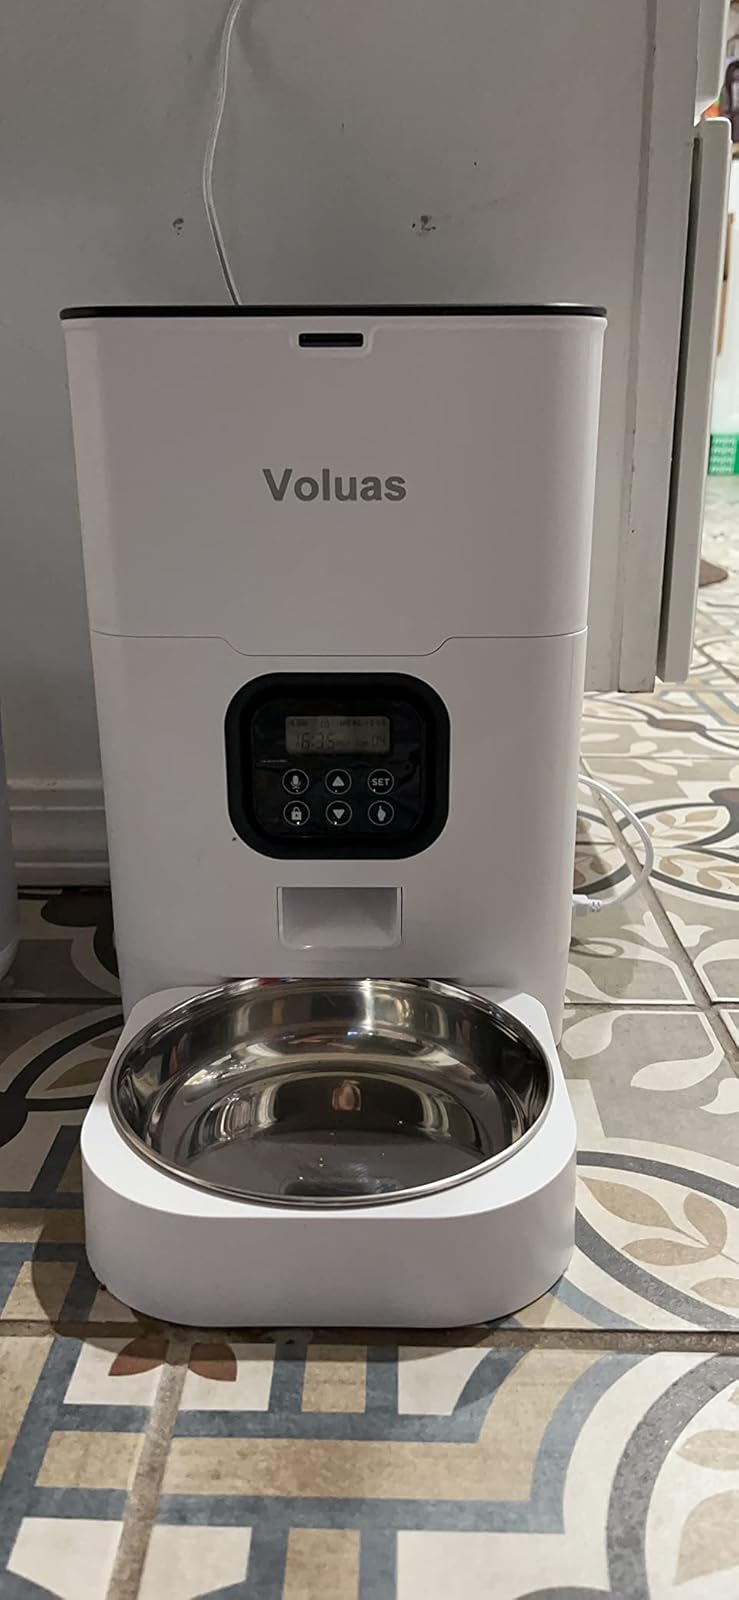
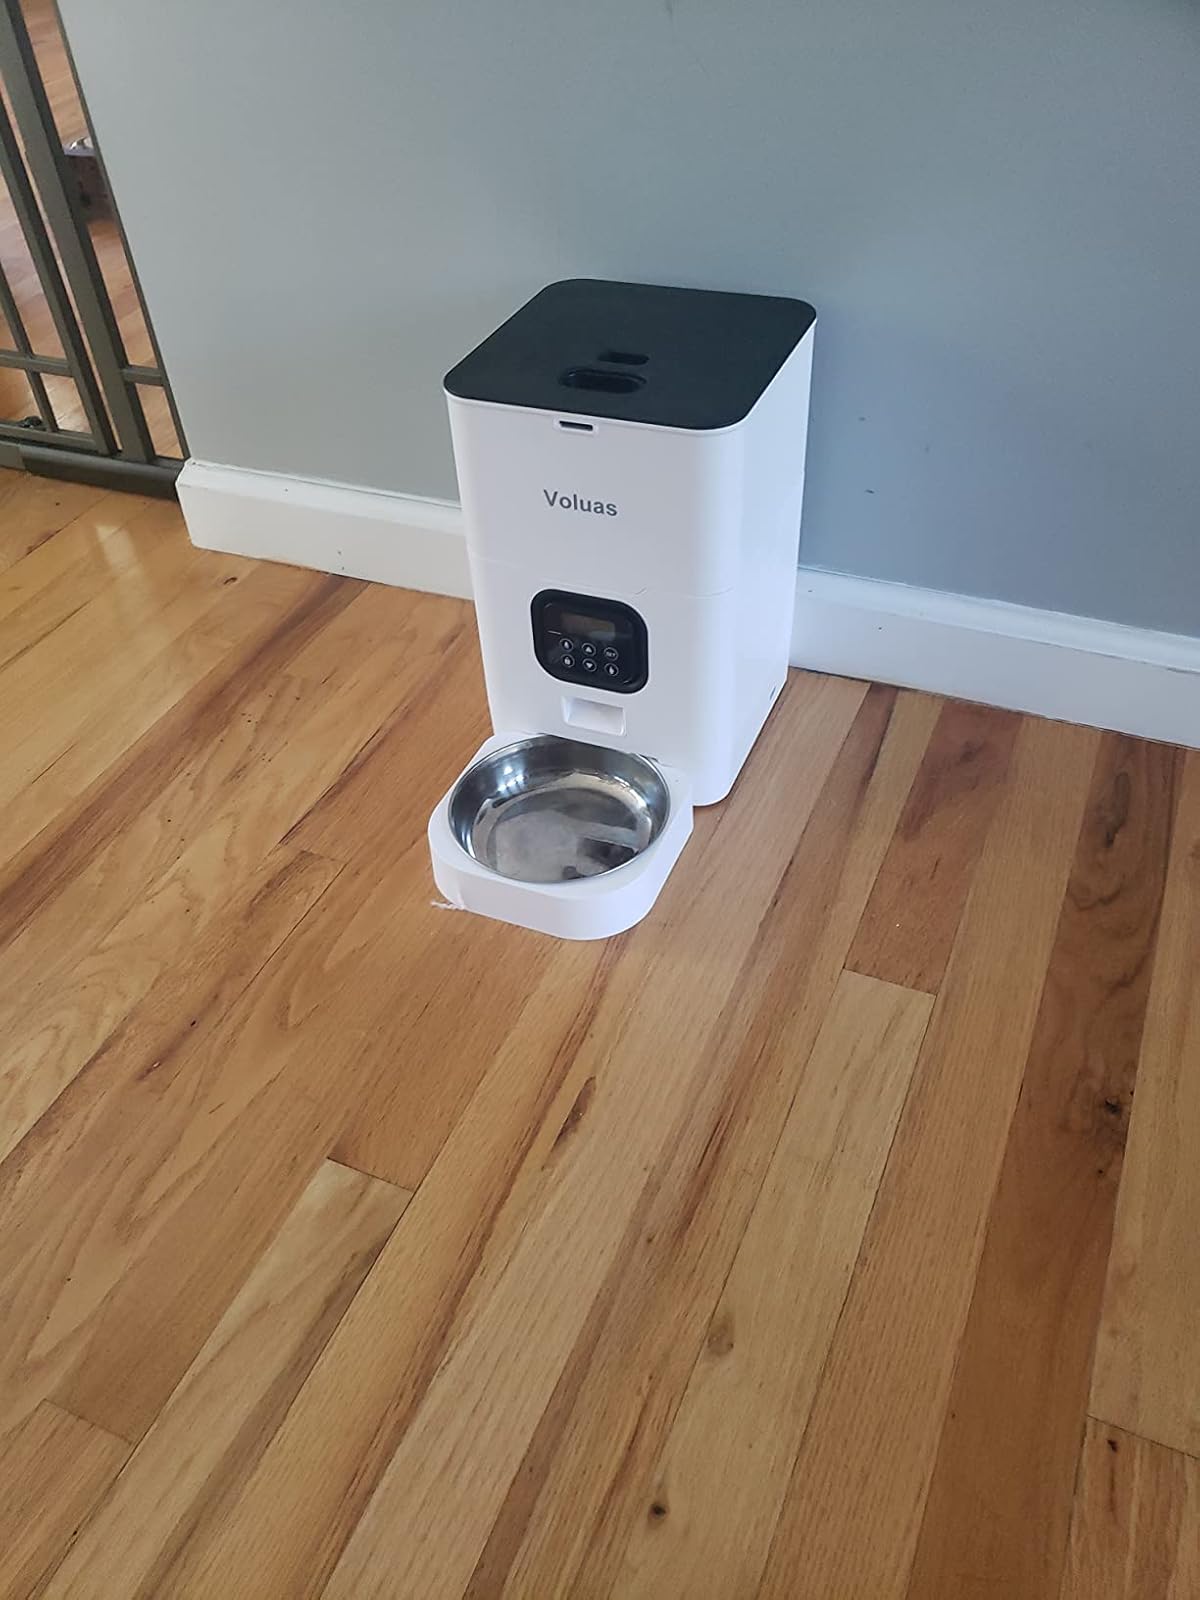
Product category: items_feeder
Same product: yes